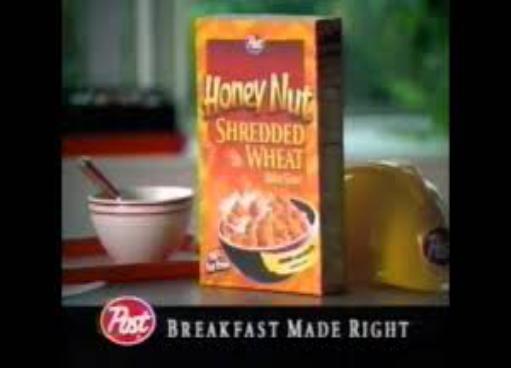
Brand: Honey Nut Shredded Wheat
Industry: Food